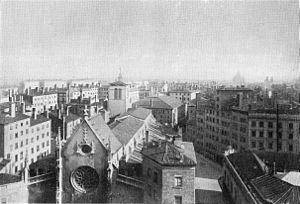
La basilique Saint-Bonaventure est un édifice religieux de Lyon, en France, voué au culte catholique. Située au cœur de la presqu'île dans le quartier des Cordeliers, cette église demeure le seul édifice médiéval qui subsiste après les travaux de percée de la rue Impériale, aujourd'hui rue de la République, et le réaménagement de la place des Cordeliers sous le second Empire par le préfet Vaïsse. Sanctuaire urbain depuis 1971, et non pas église paroissiale, l'église est érigée en basilique mineure par le pape François le 28 septembre 2019.